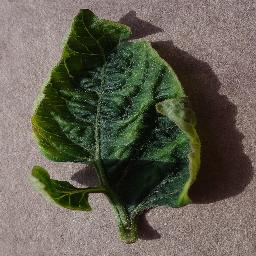
Label: Tomato___Tomato_Yellow_Leaf_Curl_Virus